Tennessee Meiji Gakuin High School

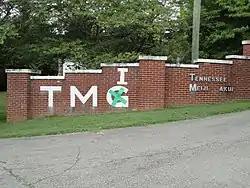
The entrance sign of Tennessee Meiji Gakuin. Here, it was temporarily changed back to "TMI" by alumni holding a reunion at the school.

(1989–2007) was a Japanese education system boarding high school located in Sweetwater, Tennessee. The school, a part of Meiji Gakuin and affiliated with the Japanese Presbyterian institution Meiji Gakuin University, was the first accredited Japanese educational system high school in the United States. The school served grades 10 through 12. This school was an overseas branch of a Japanese private school, or a "Shiritsu zaigai kyōiku shisetsu", and it occupied the former Tennessee Military Institute (TMI).